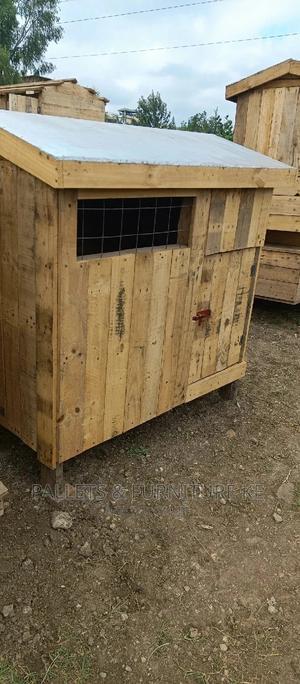
Banda dogo lililotengenezwa kwa mbao pamoja na kuwekewa waya katika eneo la dirisha dogo kuhakikisha hewa ya kutosha inaingia katika sehemu hii. Mabanda hayo hutumiwa maalumu kwa ajili ya ufugaji wa wanyama kama vile kuku pamoja na mbwa.